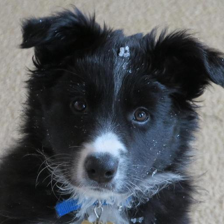
Label: animals